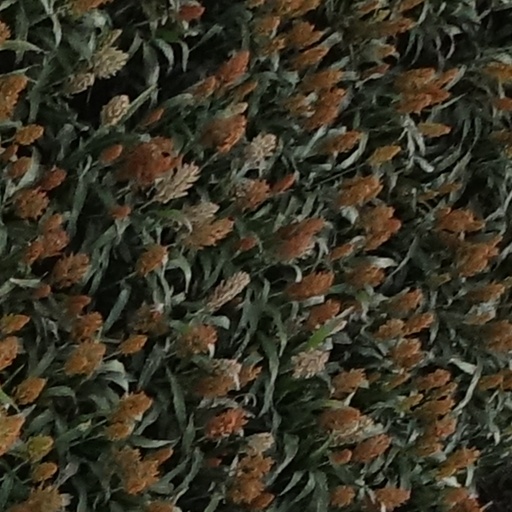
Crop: sorghum